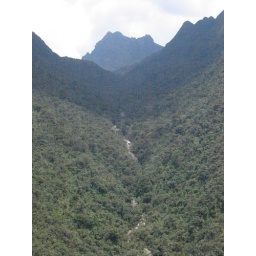
Taken somewhere in southern Ecuador, Jan 2004. This is virgin cloud forest on a mostly cloudless day.